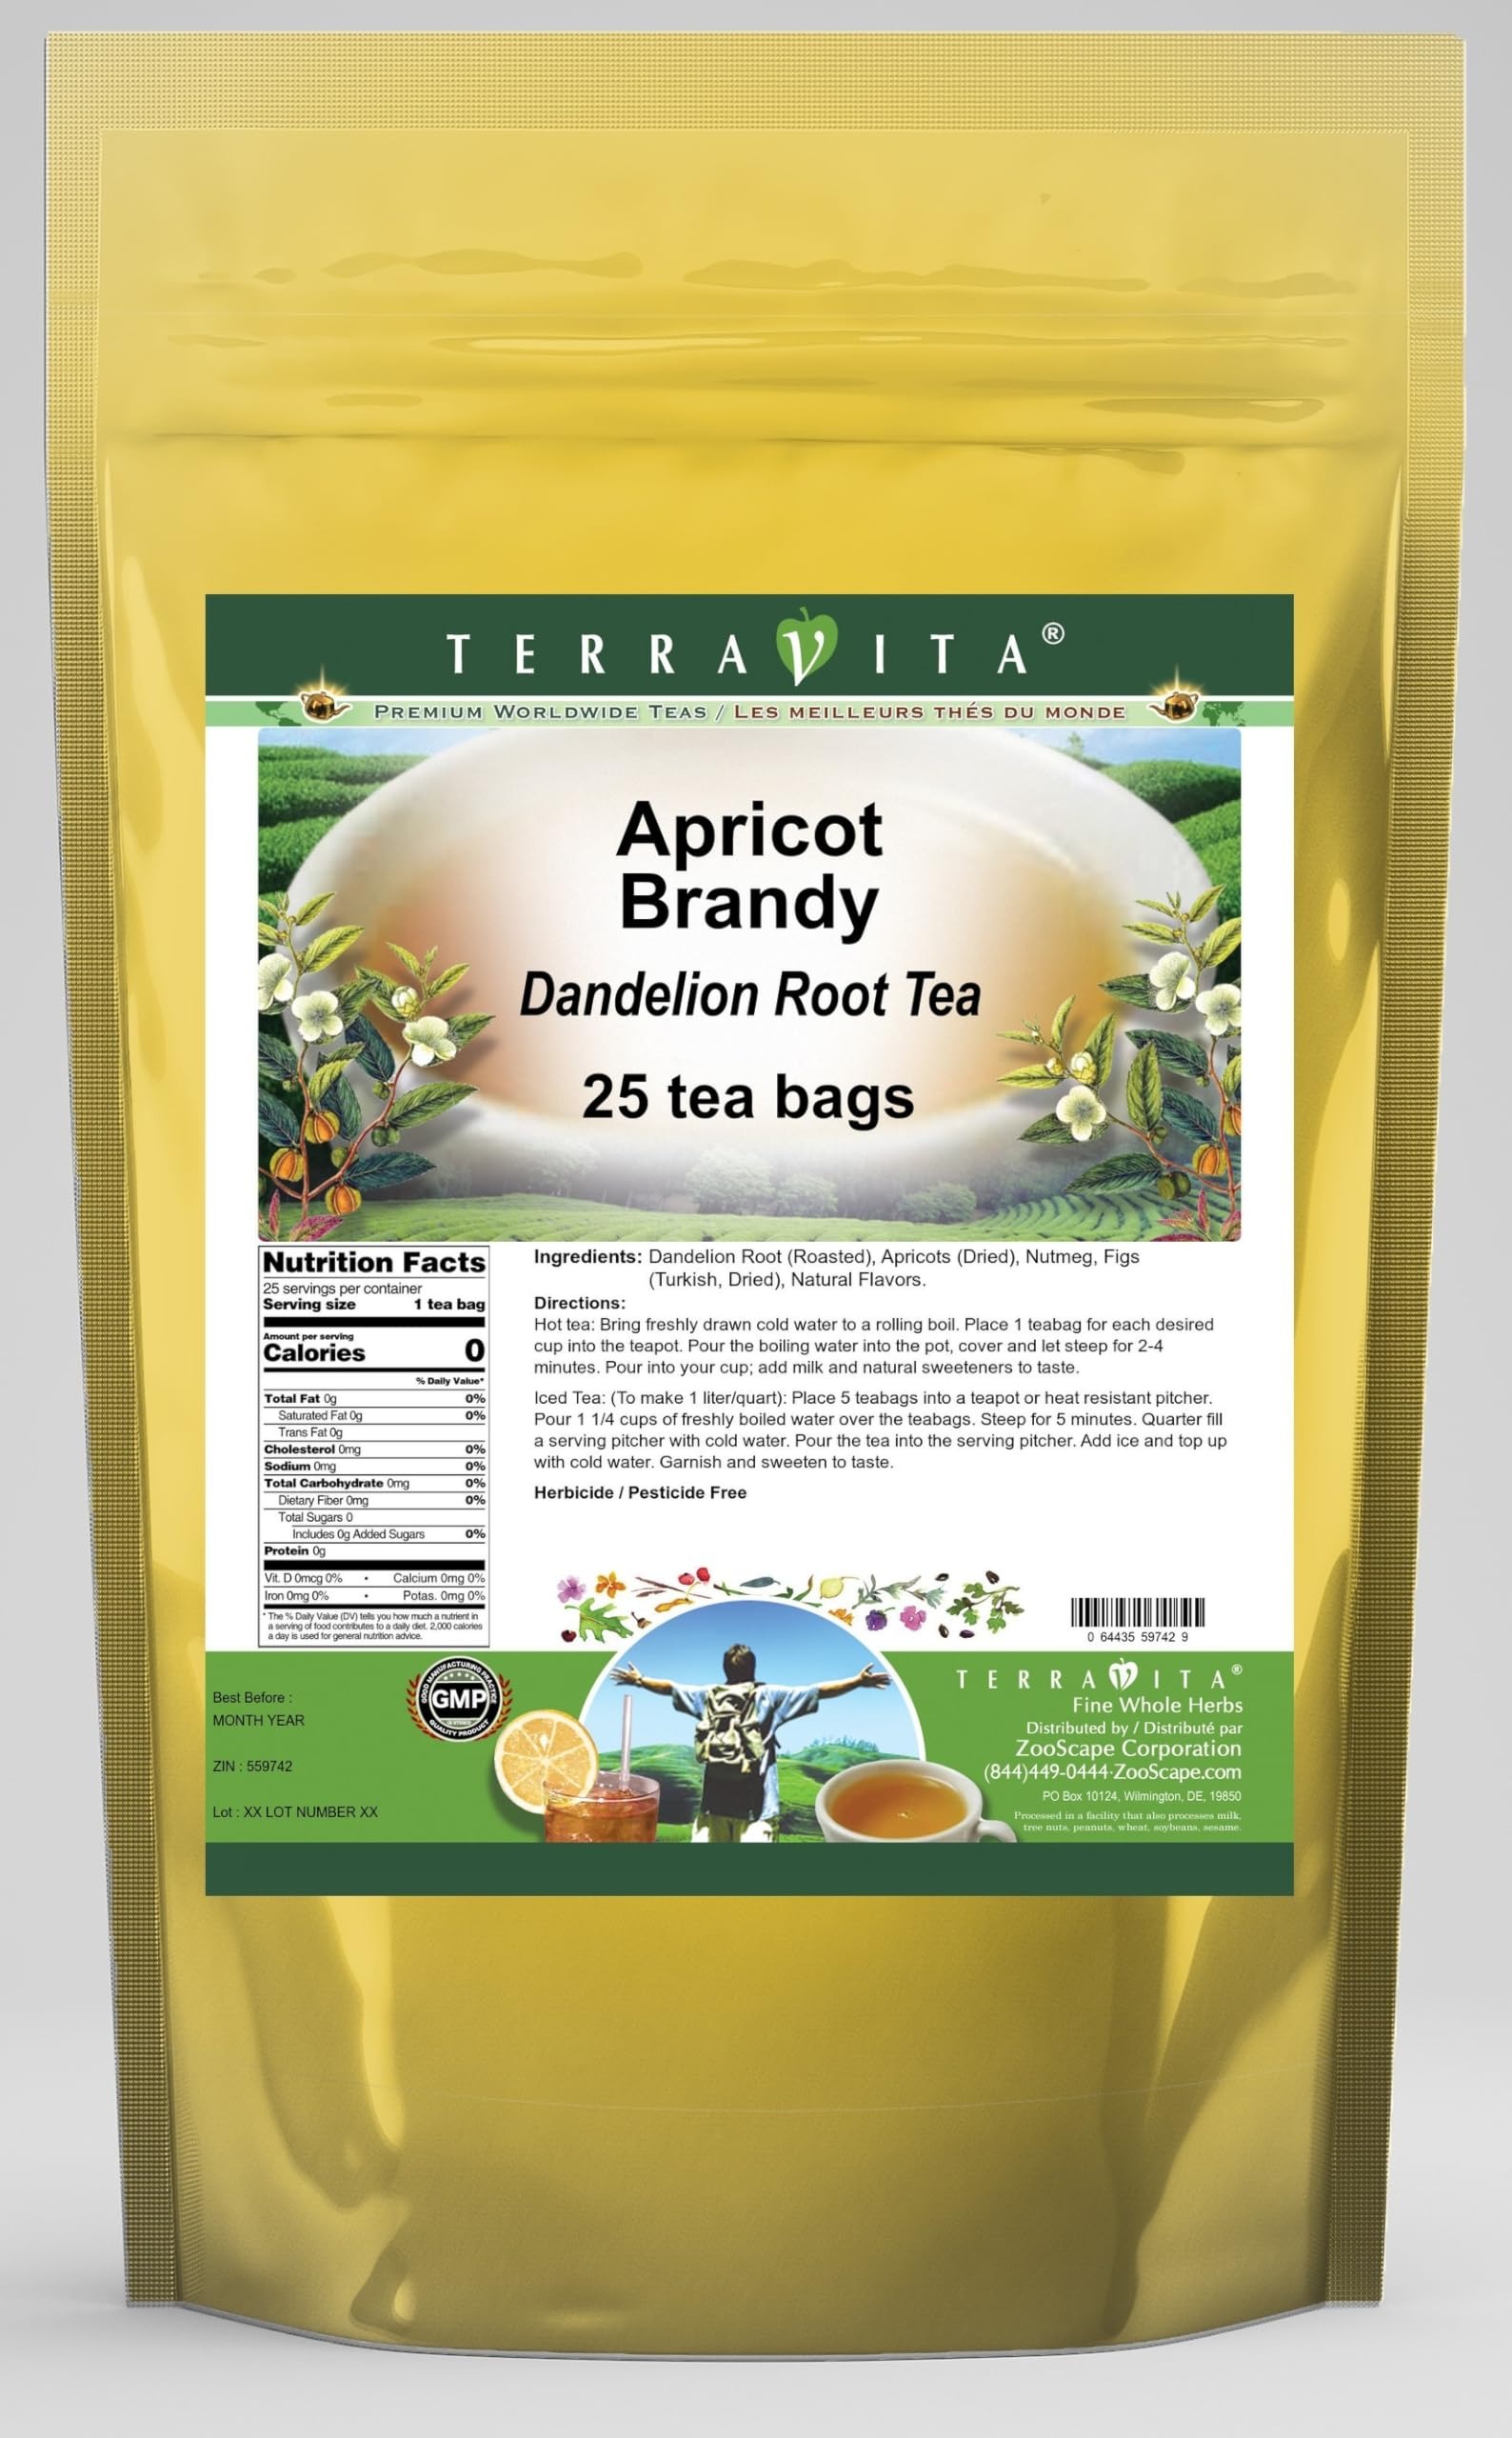
Item Name: Apricot Brandy Dandelion Root Tea (25 tea bags, ZIN: 559742)
Bullet Point: Our Apricot Brandy Dandelion Root tea is a delicious naturally flavored Dandelion Root coffee substitute with Apricots, Nutmeg and Figs (Turkish, Dried) that you will enjoy relaxing with anytime! The natural and caffeine-free Apricot Brandy taste is delicious! - Ingredients: Dandelion Root, Apricots, Nutmeg, Figs (Turkish, Dried) and Natural Apricot Brandy Flavor.
Product Description: Our Apricot Brandy Dandelion Root tea is a delicious naturally flavored Dandelion Root coffee substitute with Apricots, Nutmeg and Figs (Turkish, Dried) that you will enjoy relaxing with anytime! The natural and caffeine-free Apricot Brandy taste is delicious! - Ingredients: Dandelion Root, Apricots, Nutmeg, Figs (Turkish, Dried) and Natural Apricot Brandy Flavor. - Hot tea brewing method: Bring freshly drawn cold water to a rolling boil. Place 1 teabag for each desired cup into the teapot. Pour the boiling water into the pot, cover and let steep for 2-4 minutes. Pour into your cup; add milk and natural sweeteners to taste. - Iced tea brewing method: (To make 1 liter/quart): Place 5 teabags into a teapot or heat resistant pitcher. Pour 1 1/4 cups of freshly boiled water over the teabags. Steep for 5 minutes. Quarter fill a serving pitcher with cold water. Pour the tea into the serving pitcher. Add ice and top up with cold water. Garnish and sweeten to taste. - TerraVita is an exclusive line of premium-quality, natural source products that use only the finest, purest and most potent ingredients found around the world. TerraVita is hallmarked by the highest possible standards of purity, potency, stability and freshness. All of our products are prepared with the highest elements of quality control, from raw materials through the entire manufacturing process, up to and including the moment that the bottles or bags are sealed for freshness and shipped out to you. Our highest possible standards are certified by independent laboratories and backed by our personal guarantee. - TerraVita exists to meet and ensure your family's health and wellness without the harmful effects of chemicals and health products. We strive to make all of our products affordable and reliable and are co
Value: 25.0
Unit: Count

Price: 16.82